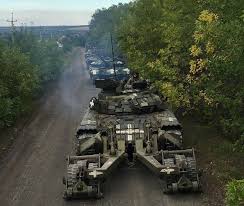
Label: BMP